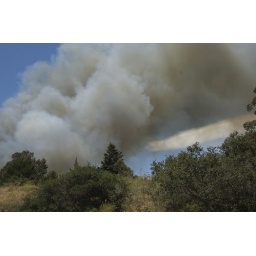
From Hwy 1, northbound lanes. 2:10pm. You can just see the roof of a house with just over the hill.